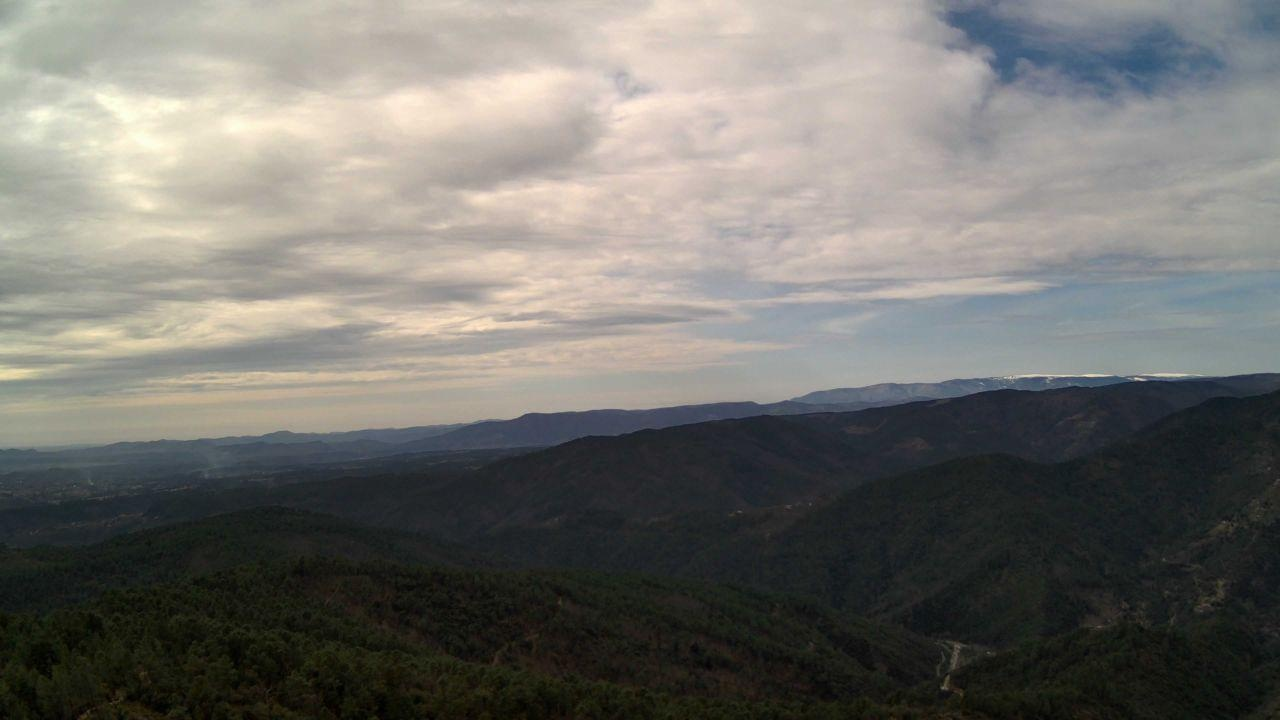
Fire: no
Smoke: yes